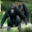
Label: chimpanzee